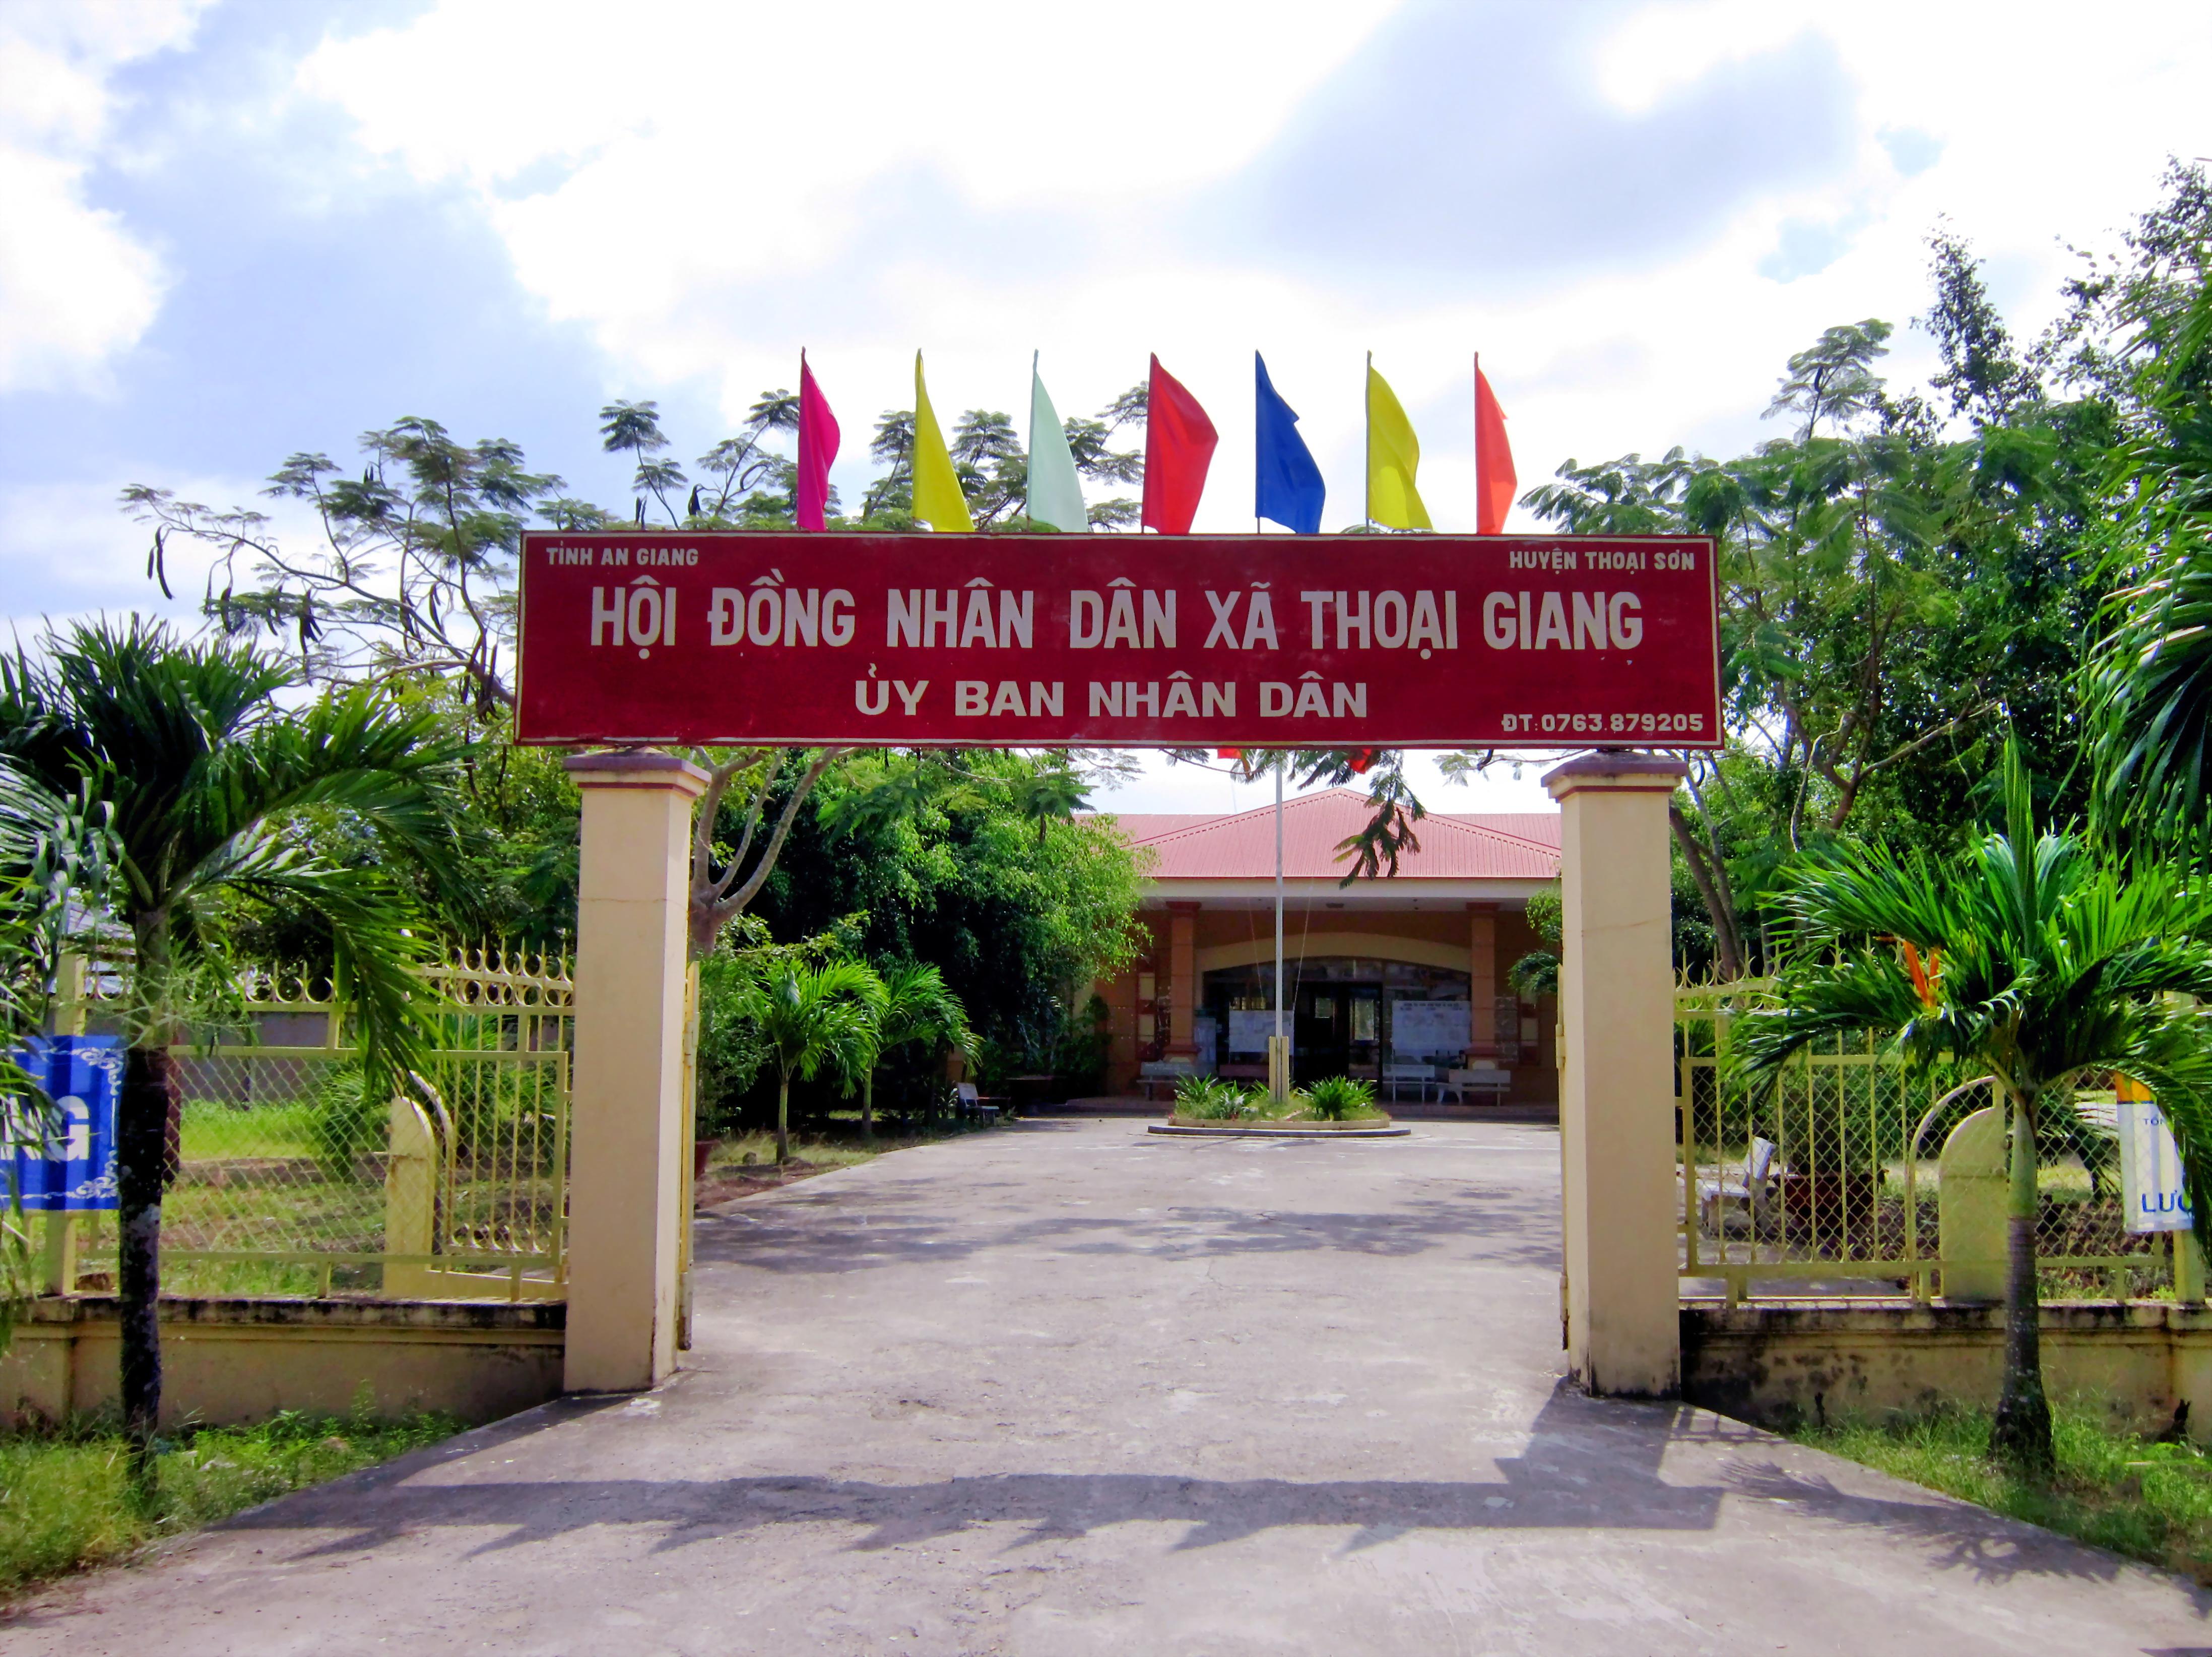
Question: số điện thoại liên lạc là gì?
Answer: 0732879205